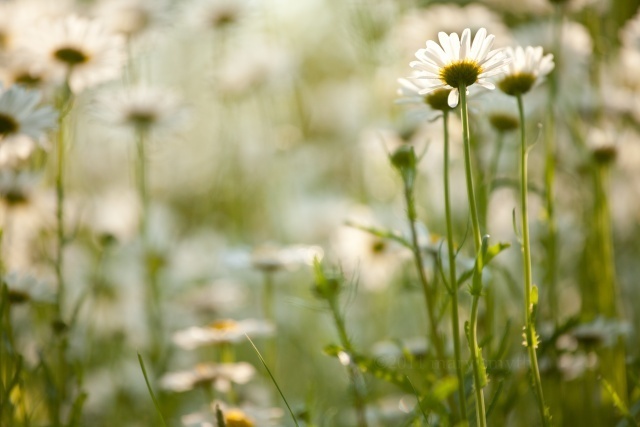
Label: not_food